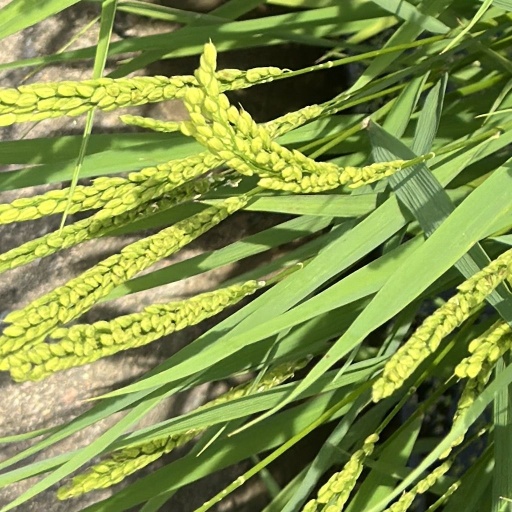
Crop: rice